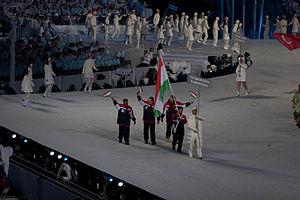
Cet article contient des informations sur la participation et les résultats du Tadjikistan aux Jeux olympiques d'hiver de 2010 à Vancouver au Canada. Il était représenté par 1 athlète.